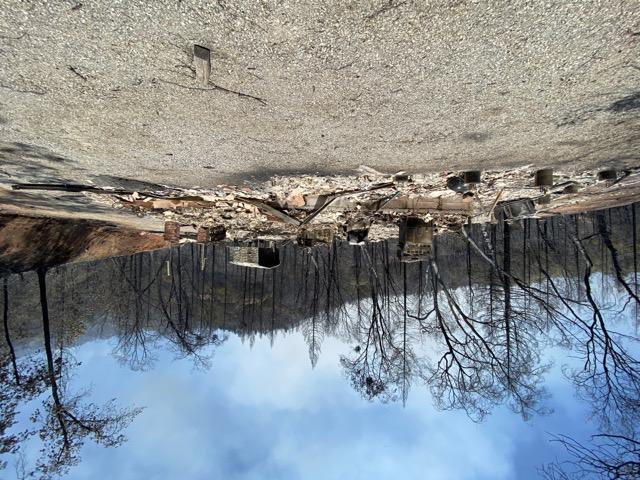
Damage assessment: destroyed